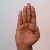
The image shows a hand gesture representing the letter 'B' in Indian Sign Language.